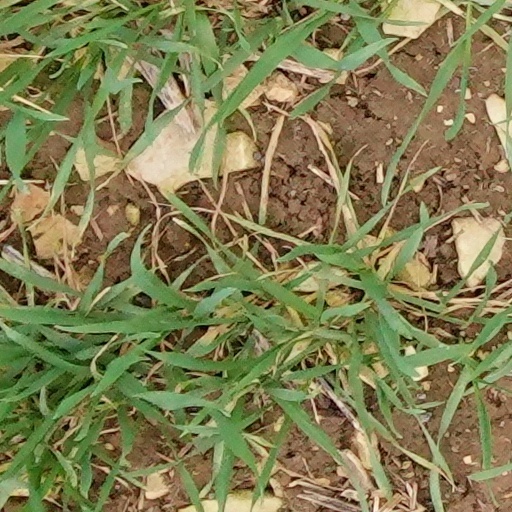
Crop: wheat